2021 Tampa Bay Buccaneers season

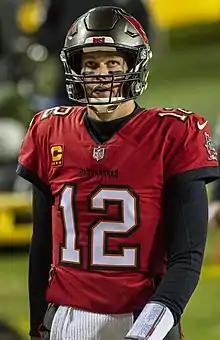
Quarterback Tom Brady.

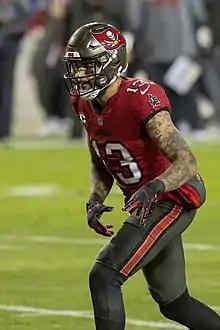
Wide receiver Mike Evans.

Tampa Bay's preseason schedule was announced on May 12. With the expansion of the regular season, the preseason was reduced from four to three games.